John Houseman

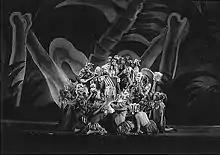
W.P.A. Federal Theater Project in New York: Negro Theatre Unit: "Macbeth", c. 1935.

Houseman immediately hired Welles and assigned him to direct "Macbeth" for the FTP's Negro Theater Unit, a production that became known as the "Voodoo Macbeth", as it was set in the Haitian court of King Henri Christophe (and with voodoo witch doctors for the three Weird Sisters) and starred Jack Carter in the title role. The incidental music was composed by Virgil Thomson. The play premiered at the Lafayette Theatre on April 14, 1936, to enthusiastic reviews and remained sold out for each of its nightly performances. The play was regarded by critics and patrons as an enormous, if controversial, success. After 10 months with the Negro Theater Project, however, Houseman felt he was faced with the dilemma of risking his future: